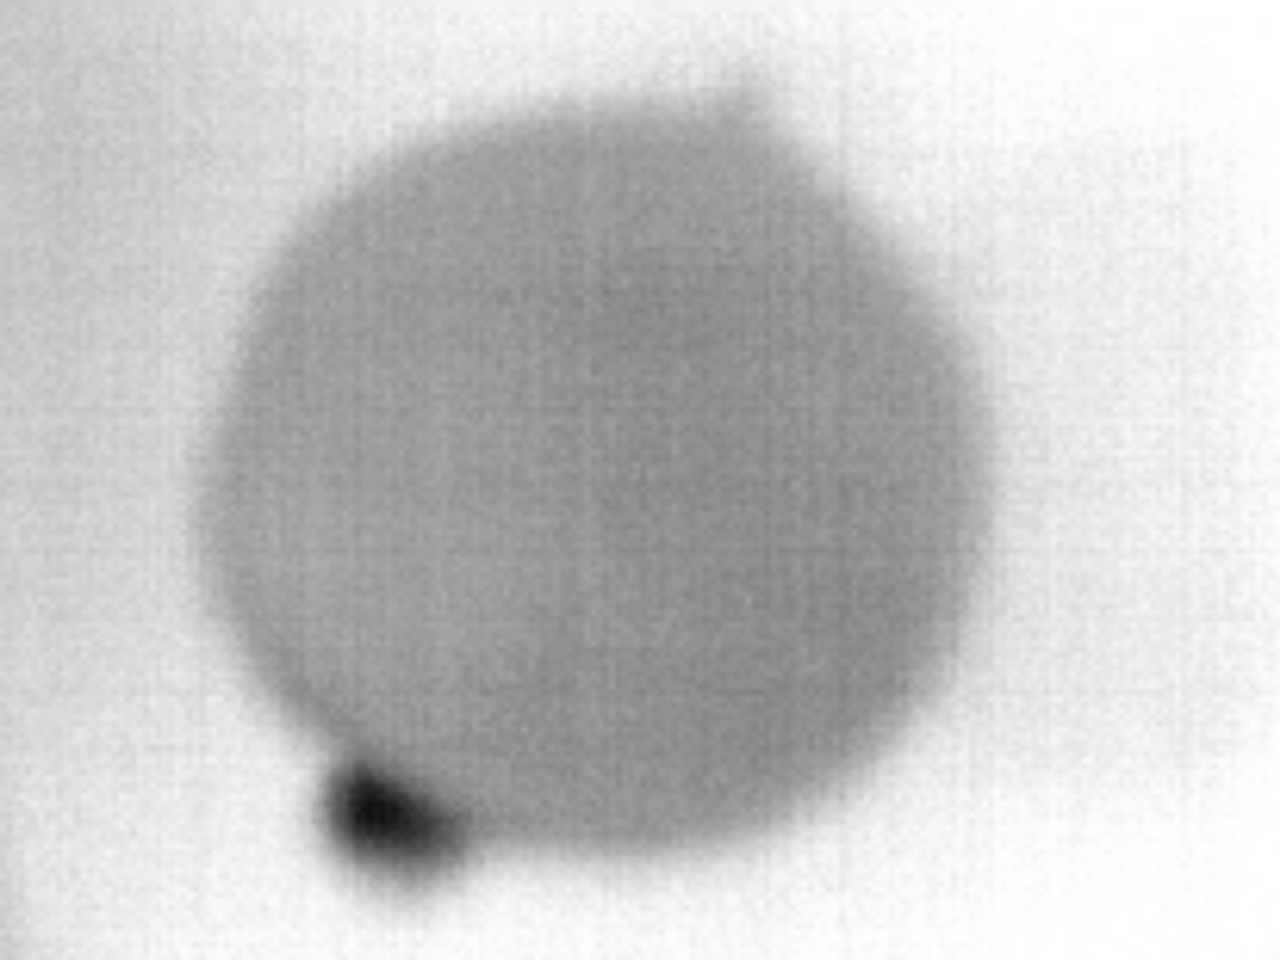
Label: No Defect